Cashmere goat

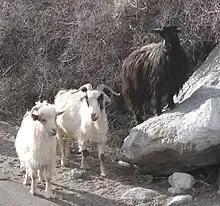
Pashmina goats, Ladakh (India)

The Changthangi or Pashmina goat is found in China (Tibet), Mongolia, Myanmar, Bhutan, Nepal, Pakistan and India. They are raised for cashmere production and used as pack animals. The breed is most often white, but black, gray and brown animals also occur. They have large, twisting horns. This bloodline produces the finest Cashmere with an average diameter between 12-13 μm and average fiber length between 55-60mm. It is very rare and constitutes less than 0.1% of global cashmere production.